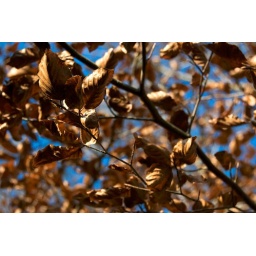
Autumn Leaves against a blue sky